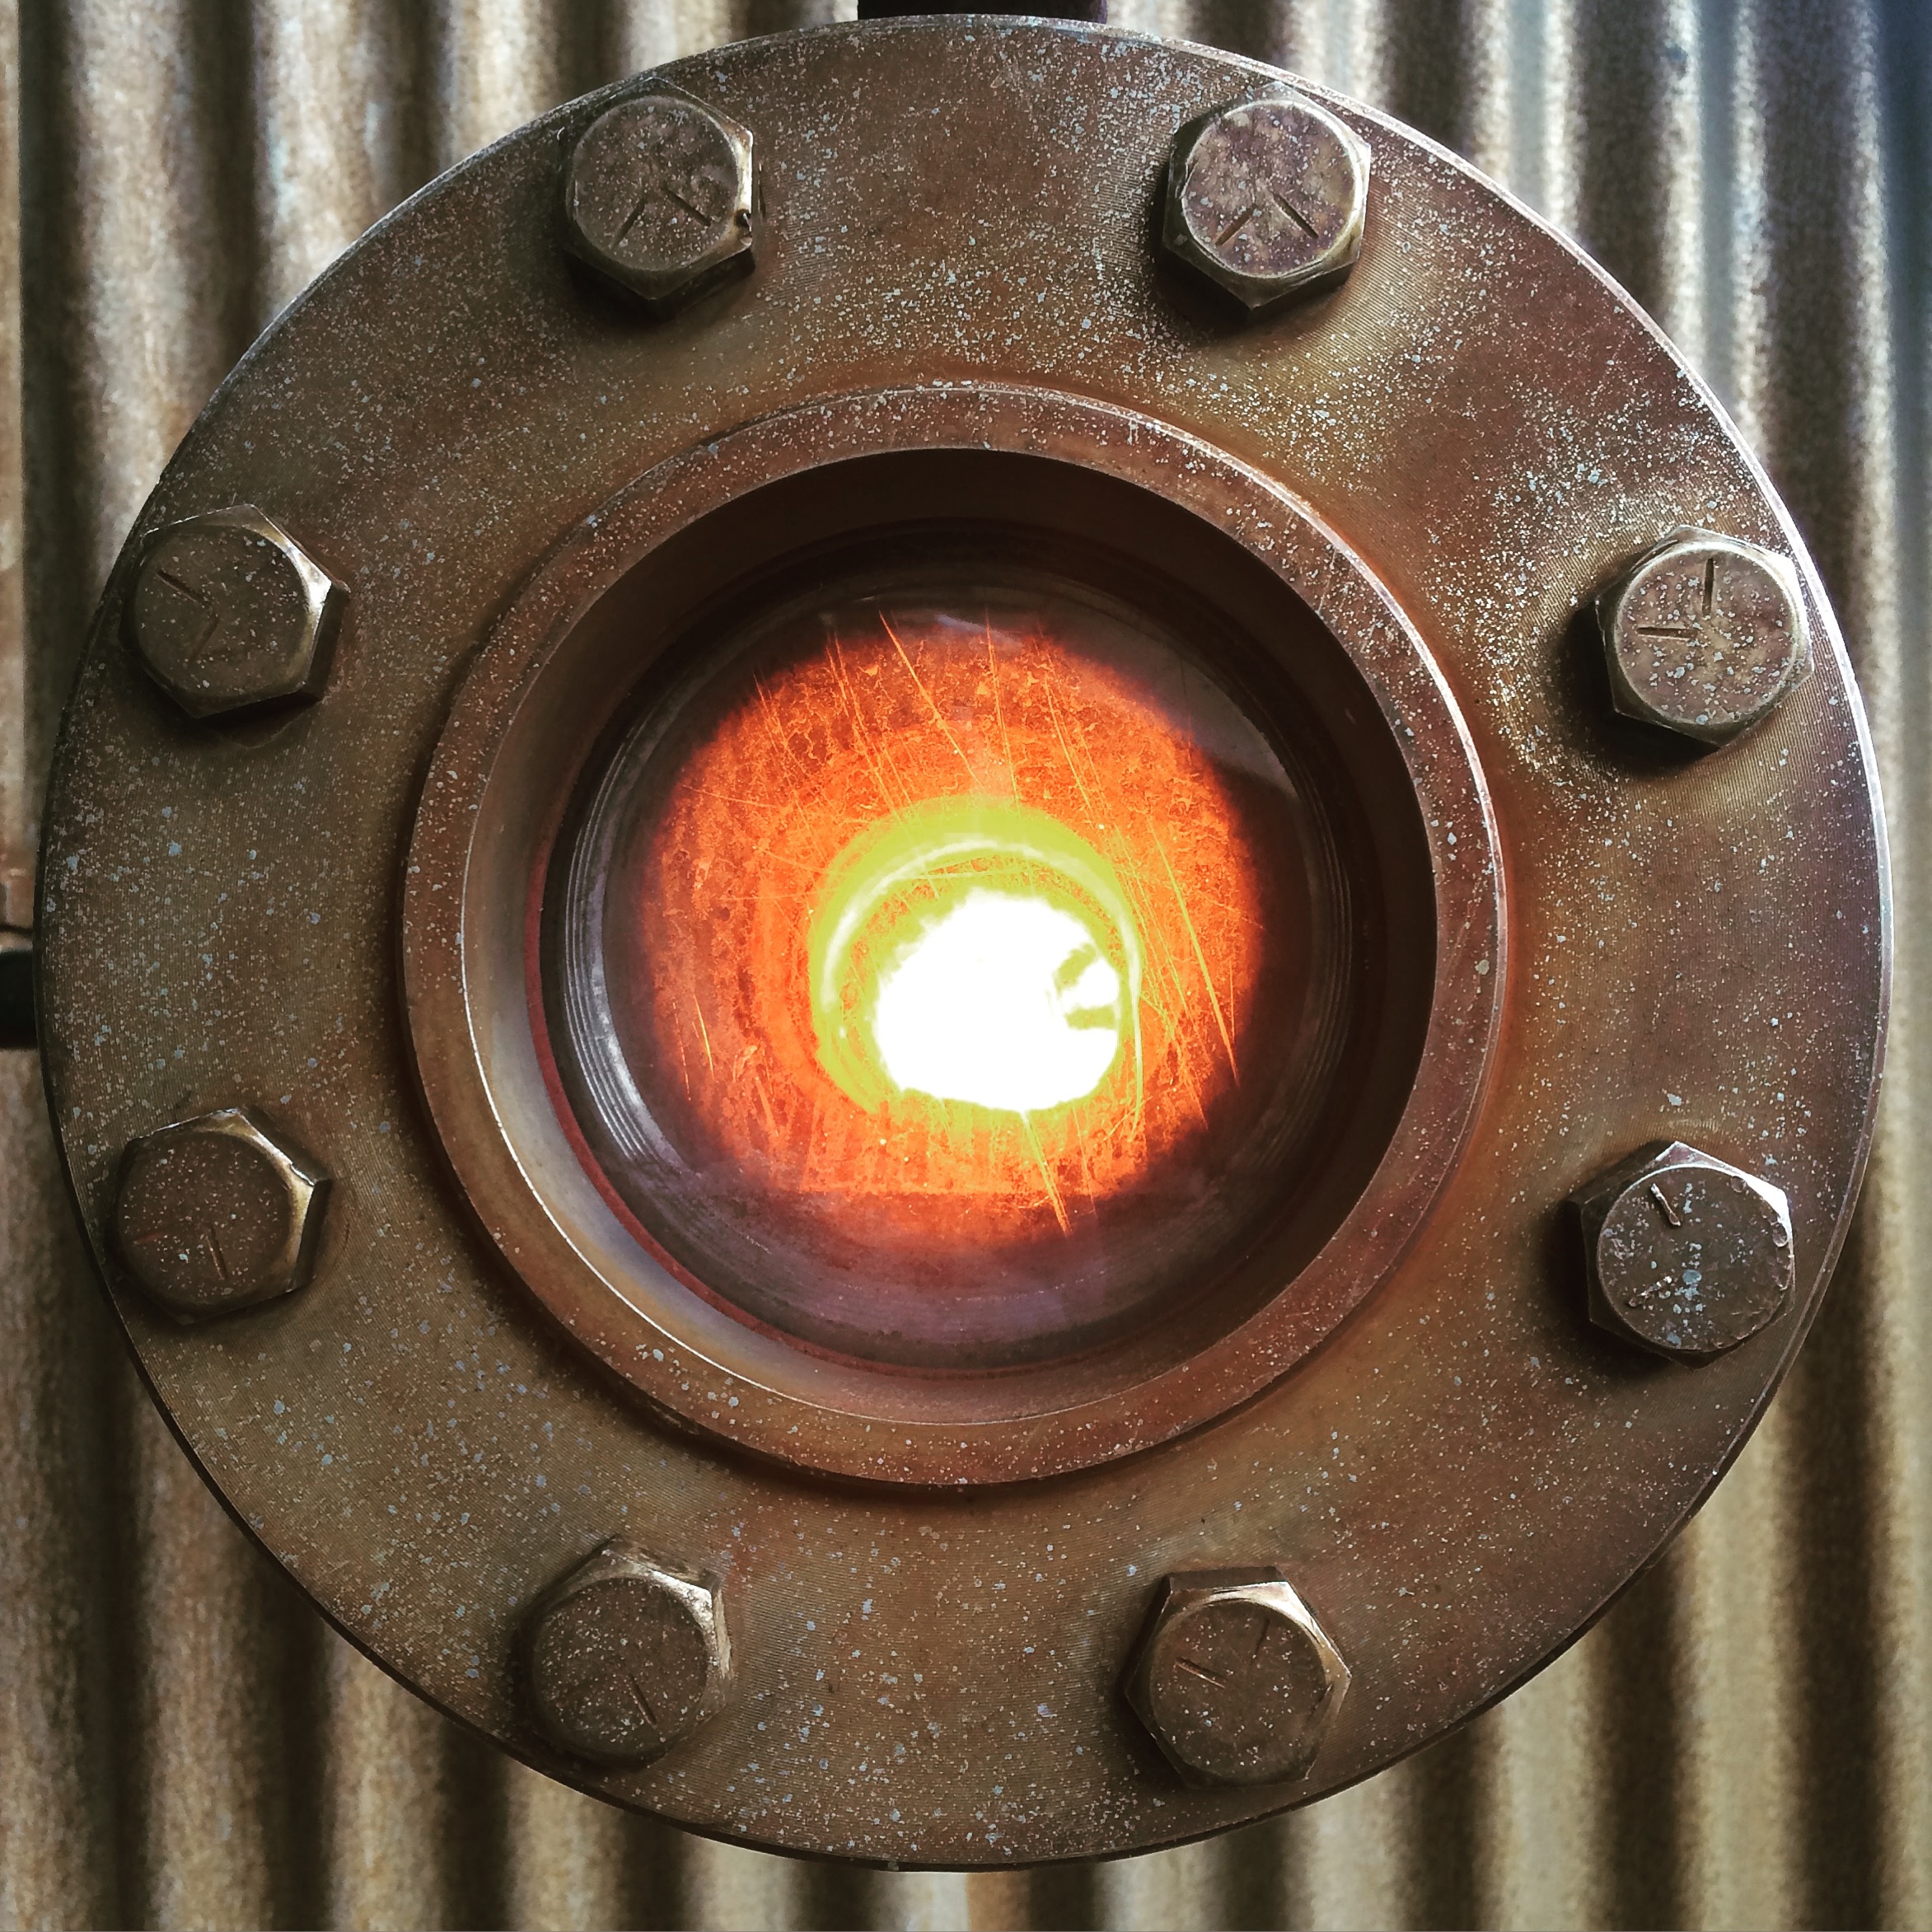
technology, wheel, industrial, machine, industry, circle, gas, burner, flange